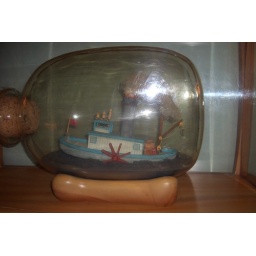
ship in a bottle